HAL Allergy Group

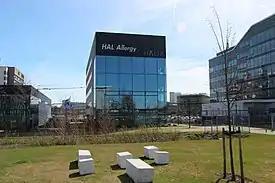
One of the HAL Allergy buildings in Leiden.

HAL Allergy Group is a pharmaceutical company that develops, produces and sells products for allergy diagnostic and allergen immunotherapy (AIT). The research facilities and headquarters are located at the Leiden Bio Science Park, Netherlands.